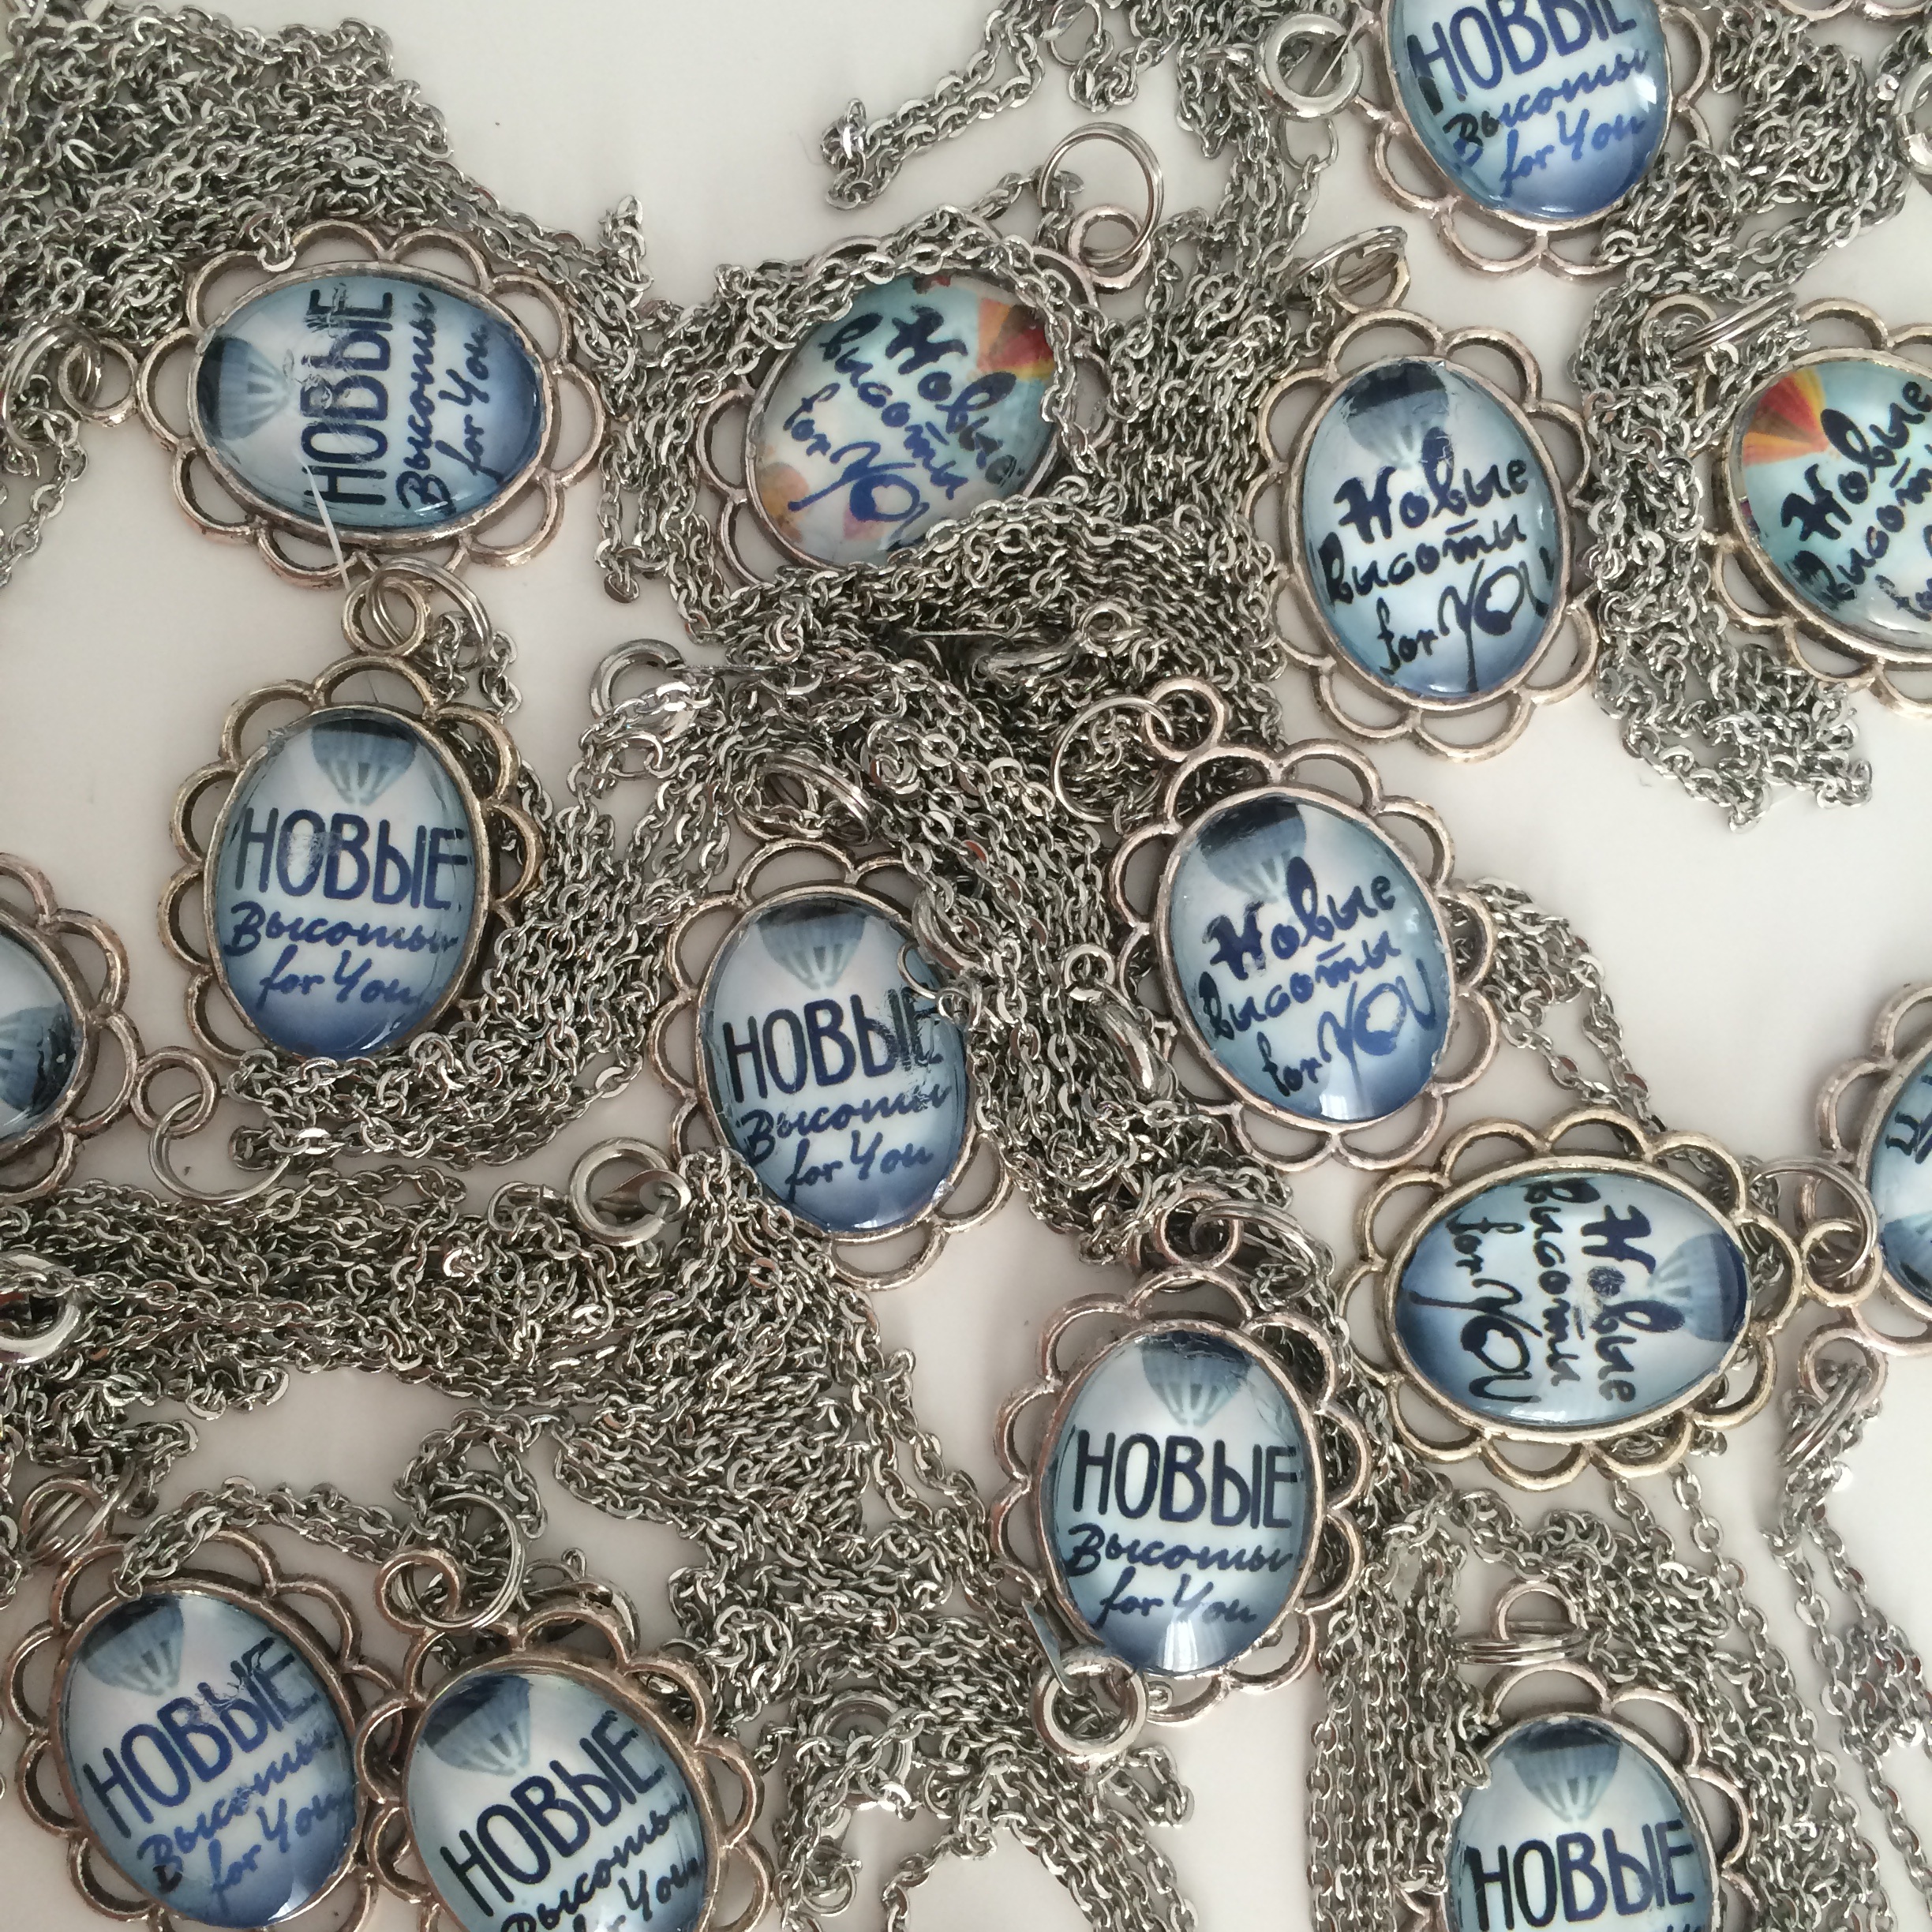
pattern, blue, bead, jewellery, art, pendant, locket, fashion accessory, new heights, glass pendant